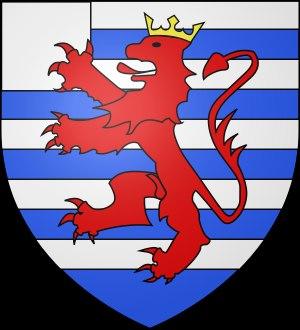
Liste non exhaustive :